Aboriginal title in New York

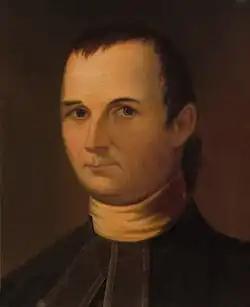
Samuel Kirkland, missionary to the Oneidas turned land speculator

The details of the early dealings with indigenous peoples by the Dutch New Netherland settlements are not known with certainty. The first recorded land transaction is for Manhattan, reported by a letter from Peter Schagen, the deputy of the Dutch West India Company, on November 5, 1626, claiming: "They have purchased the Island Manhattes from the (Natives) for the value of 60 guilders; 'tis 11,000 morgens in size." Many secondary sources simply report this value as $24; of course: United States Dollars (and the United States) did not exist in 1626; 60 guilders likely represented the estimated value of trade goods; the historical exchange rate calculation used to reach this figure is not known (if in fact it is the source of any such calculation). By comparison, the value of the goods on the ship bearing the letter back to the Netherlands was 45,000 guilders. Sixty guilders in 1626, converted and adjusted for inflation, would be $888 in 2001 U.S. dollars.